Hawker Sea Hawk

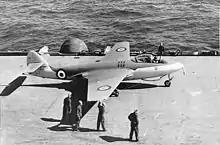
A Sea Hawk F1, "WF145", aboard the aircraft carrier HMS "Eagle", 1952

On 31 August 1948, a naval prototype, "VP413", equipped with folding wings, catapult spools and armament, conducted its first flight. "VP413" was quickly subjected to a series of deck assessment trials using a mock-up deck at Boscombe Down. In April 1949, "VP413" was transferred to the aircraft carrier to conduct general deck and handling trials at sea. These trials revealed the need for the wing span to be increased by 30 inches, the low-speed handling of the prototype having been found to be lacking. In November 1949, "VP413" returned to "Illustrious", performing around 25 deck landings without issue.